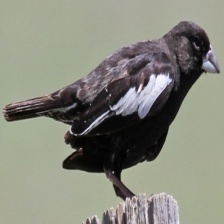
Species: LARK BUNTING
Scientific name: CALAMOSPIZA MELANOCORYS
ImageNet parent category: indigo_bunting